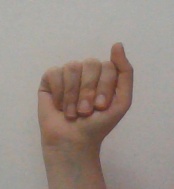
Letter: saad